Can Ladies Kill?

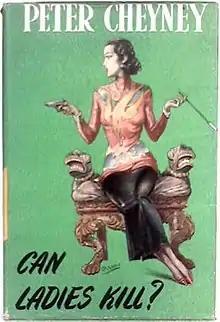
Cover of the first edition

Can Ladies Kill? is a crime novel by British author Peter Cheyney first published in 1938 by William Collins, Sons & Co. Ltd. Set in San Francisco and featuring Cheyney's creation, G-Man Lemmy Caution, it belongs to the hardboiled school of crime writing.